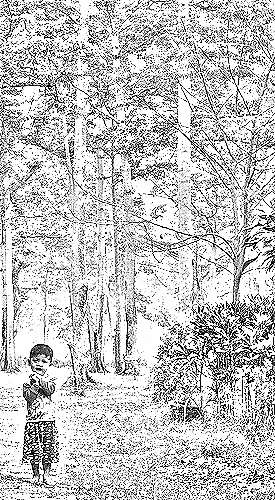
Portrait style: Sketch Portrait